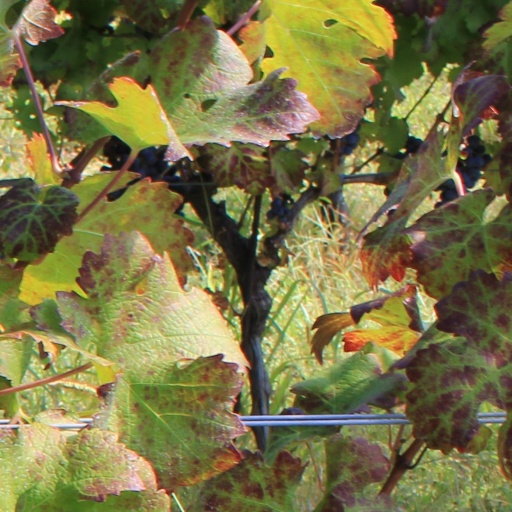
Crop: grape